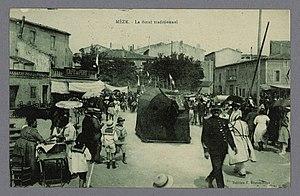
Meze le Boeuf traditionnel - Archives départementales de l’Hérault - FRAD034-50FI-0176-00001
Les animaux totémiques de l'Hérault représentent des emblèmes lors de manifestations culturelles ou de fêtes votives dans le département de l'Hérault. Les habitants des villages s'organisent pour faire défiler dans les rues un animal totémique représentatif des lieux. Bien souvent contemporain, la plupart sont de tradition très ancienne, souvent liée à une légende.